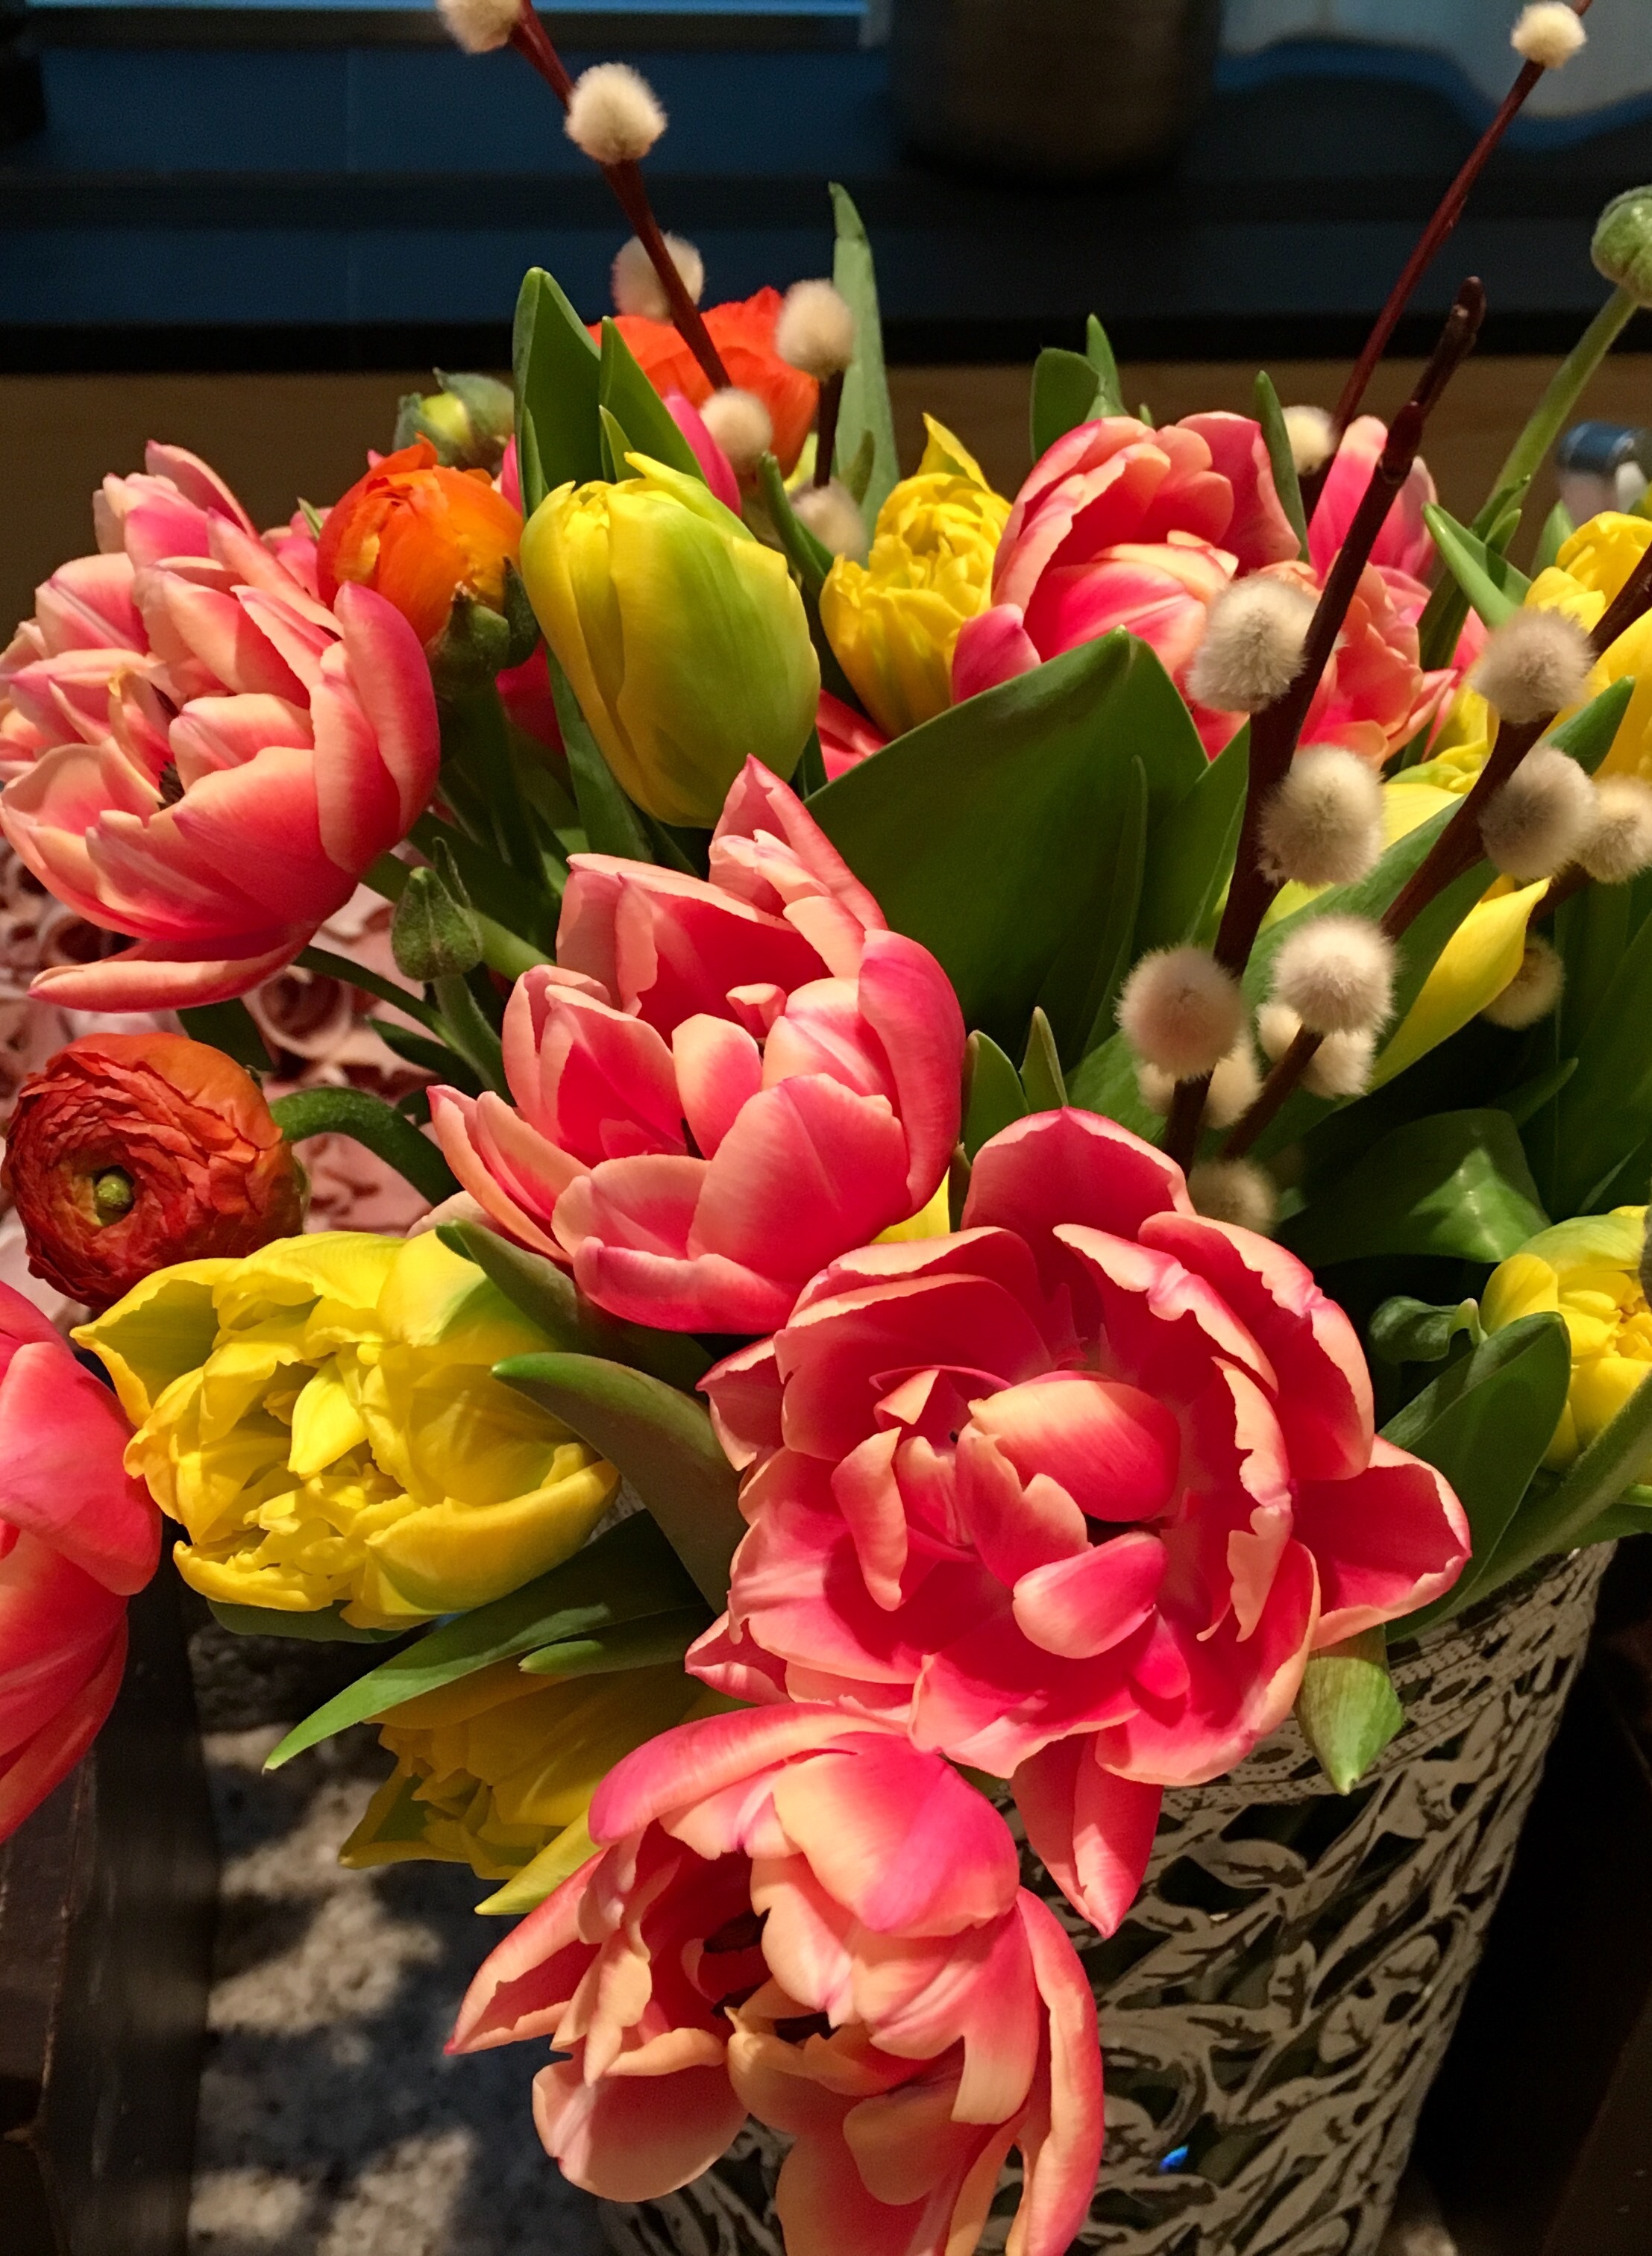
plant, flower, petal, tulip, spring, botany, yellow, flora, flowers, tulips, floristry, retail, flowering plant, flower bouquet, floral design, land plant, flower arranging